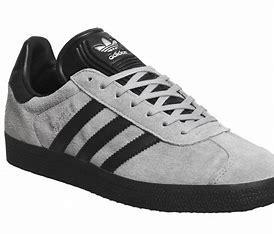
Brand: Adidas
Model: Gazelle